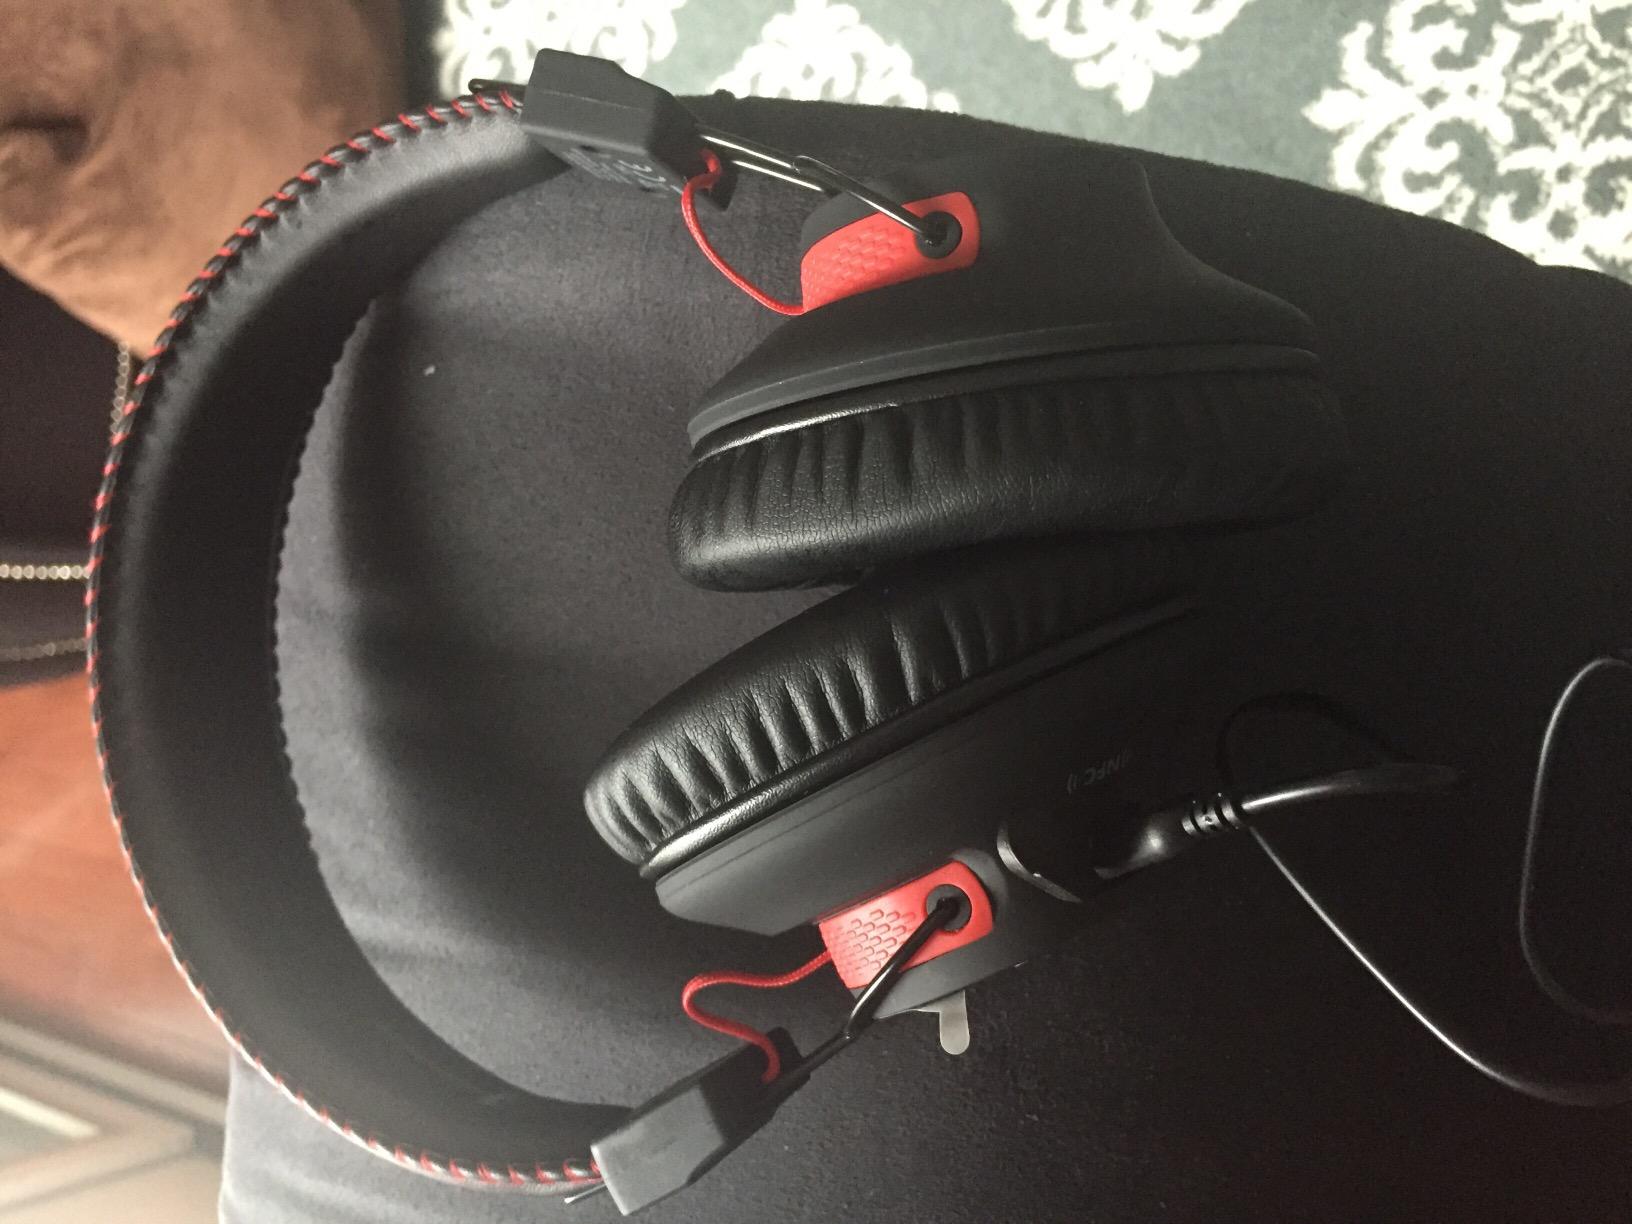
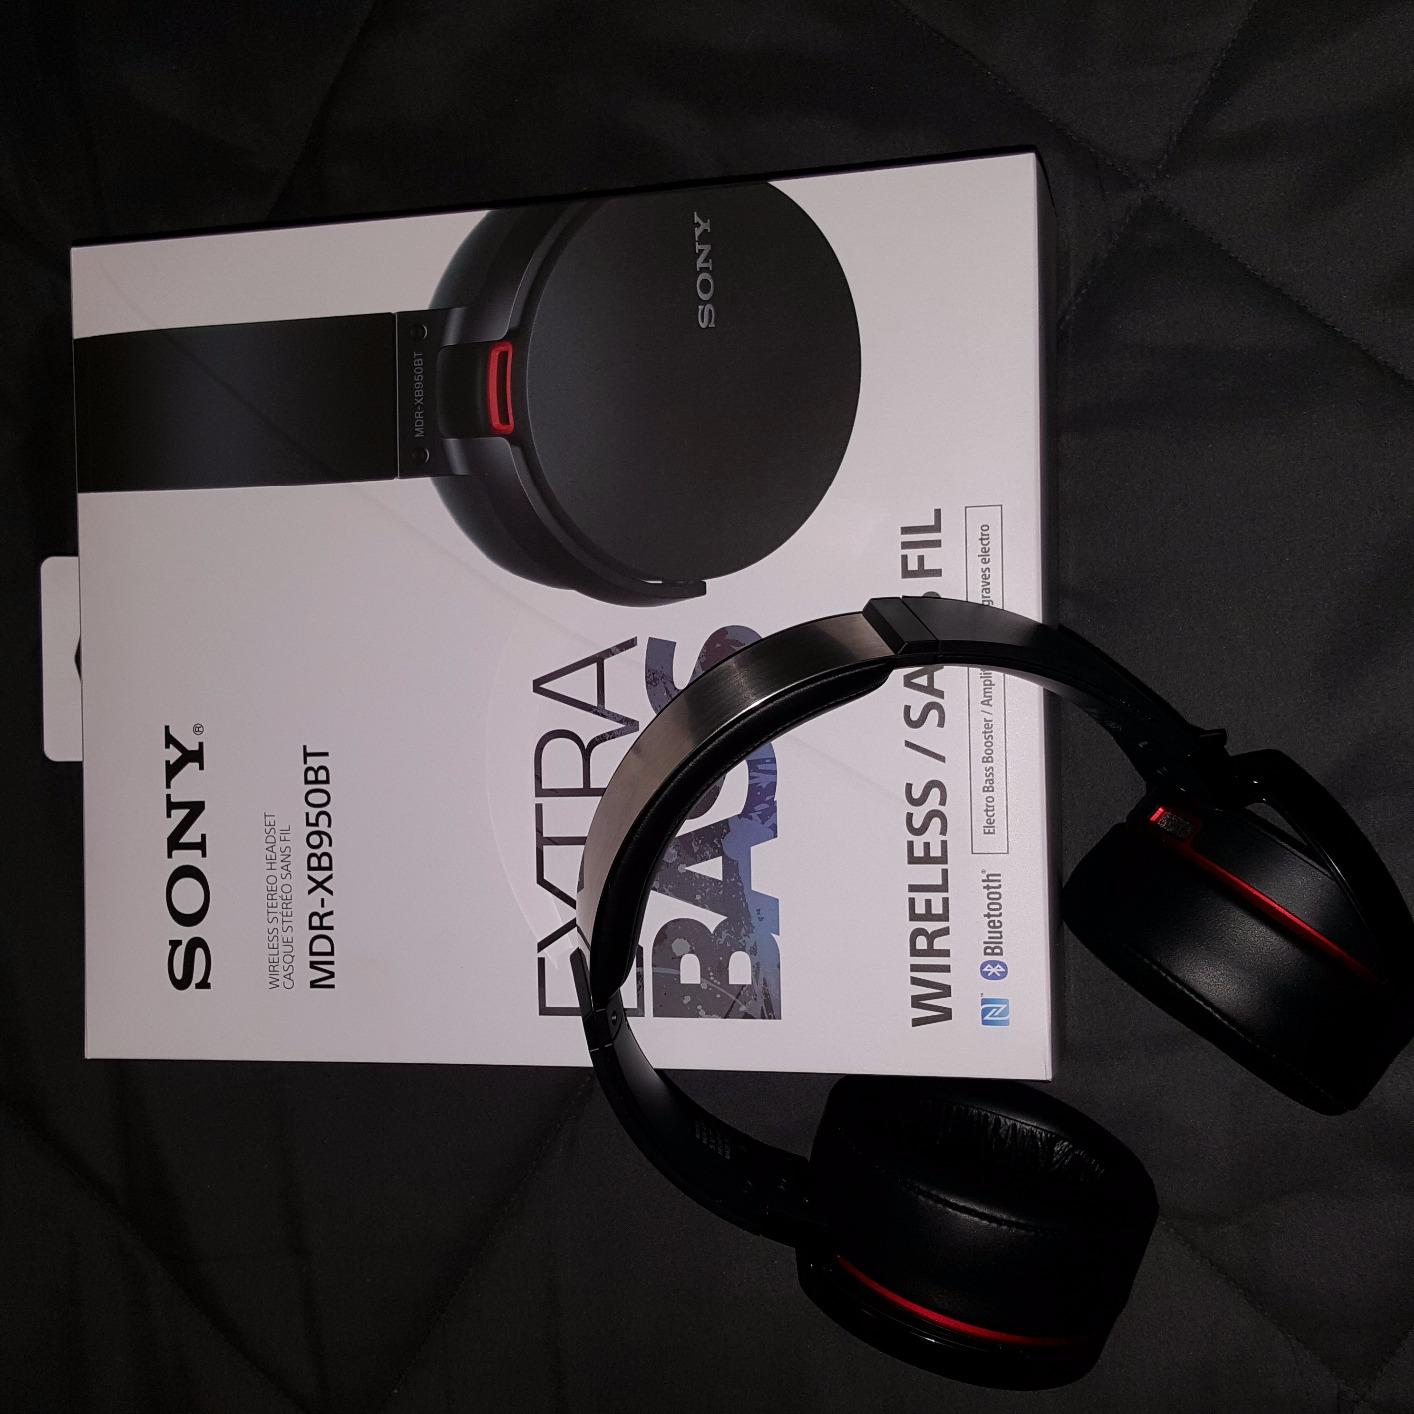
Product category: headphones
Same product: no